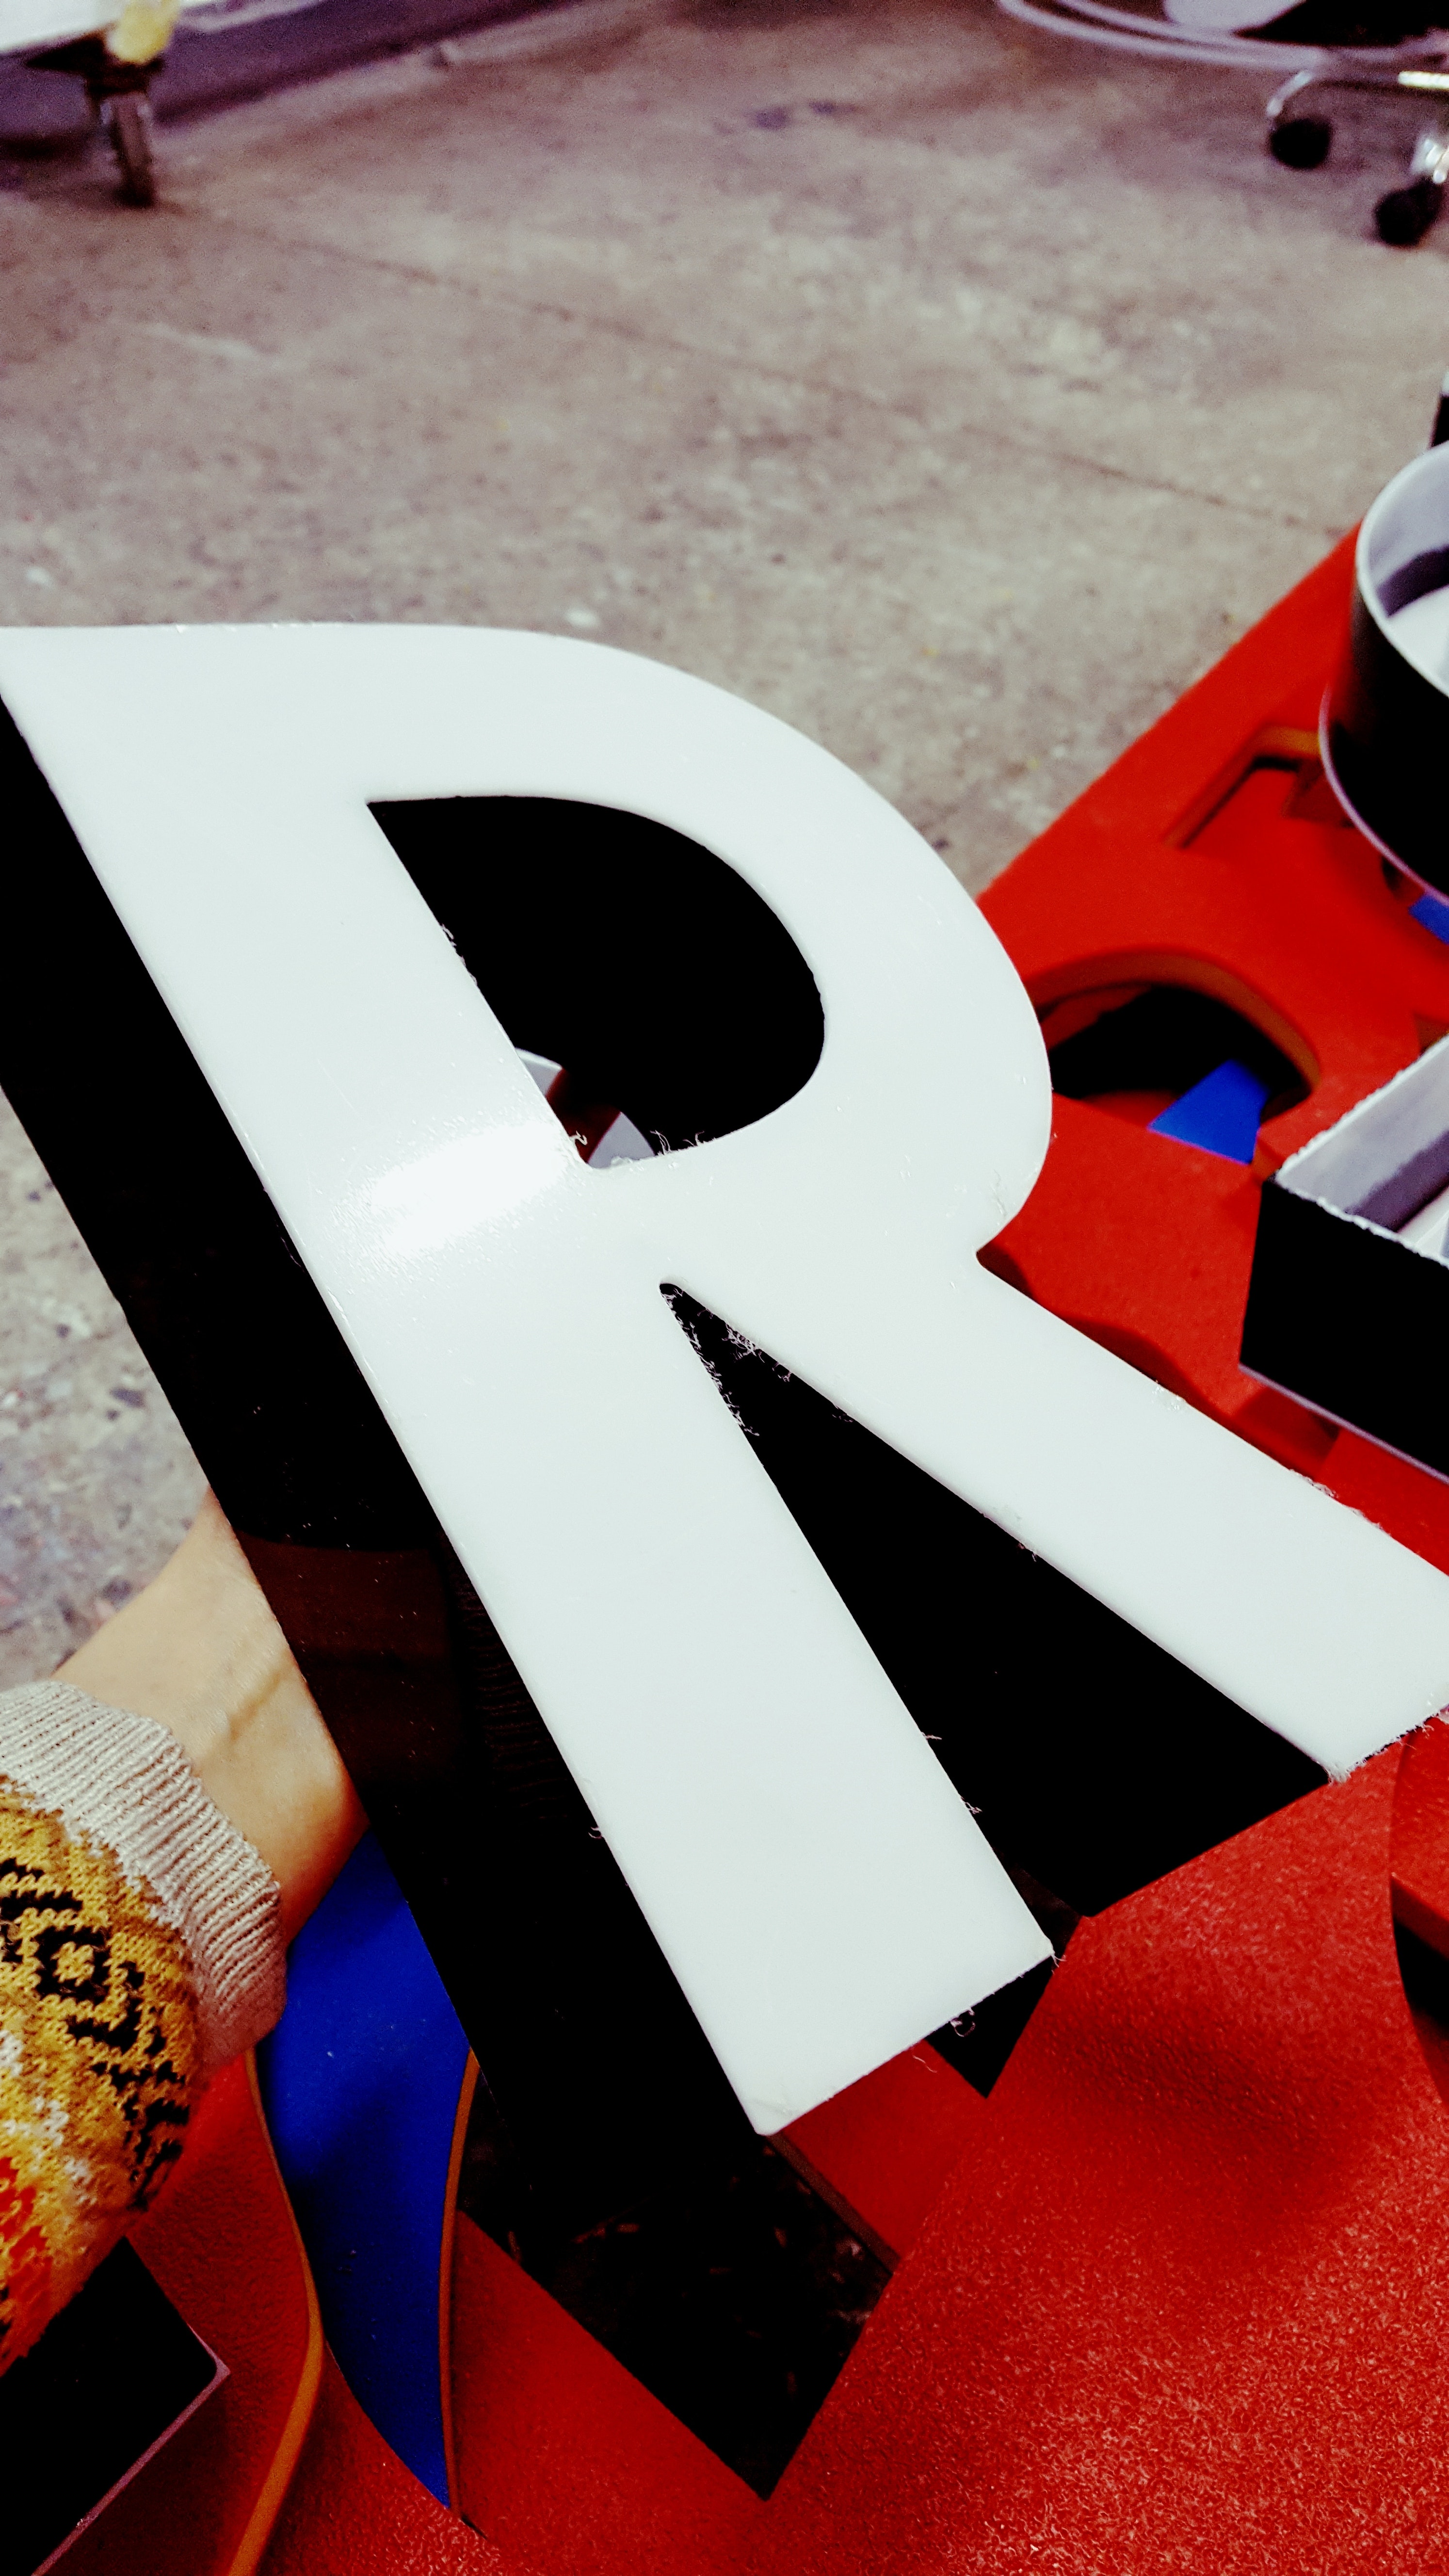
red, carmine, font, games, art